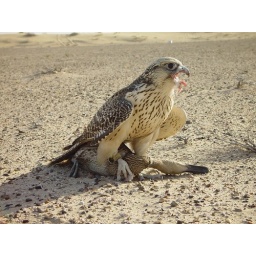
this duck was stolen from a lake in tilal al emarat